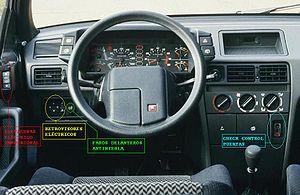
La Citroën BX est une automobile produite par le constructeur français Citroën à 2 315 739 exemplaires entre 1982 et 1994. Située dans la gamme Citroën entre la Citroën AX et la CX, la BX est dévoilée aux pieds de la Tour Eiffel et lancée au Salon de l'Automobile de Paris en octobre 1982.